HMS Warrior (1860)

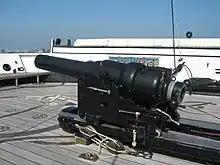
One of the replica 110-pounder breech-loaders on the restored "Warrior"

The armament of the "Warrior"-class ships was originally intended to be 40 smoothbore, muzzle-loading 68-pounder guns, 19 on each side on the main deck and one each fore and aft as chase guns on the upper deck. The 68-pounder had a range of with (solid) round shot. During construction the armament was changed to include 10 Armstrong 110-pounder guns, an early rifled breech loader (RBL) design, along with 26 68-pounders, and four RBL Armstrong 40-pounder guns with a calibre of and a maximum range of . It had been planned to replace all the 68-pounders with the innovative 110-pounder, whose shell could reach , but poor results in armour-penetration tests halted this. During the first use in action of a 110-pounder aboard HMS "Euryalus" in 1863, the gun was incorrectly loaded and the vent piece was blown out of the breech when fired. They were labour-intensive to load and fire, and were henceforth only used with a reduced propellant charge, which left them ineffective against ironclad ships.